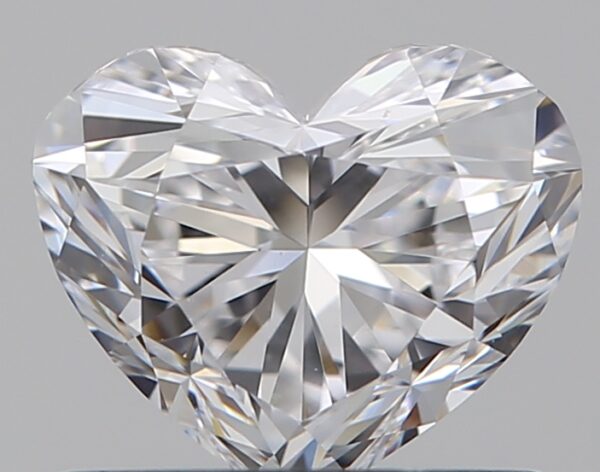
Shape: heart
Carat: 0.7
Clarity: VVS2
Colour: D
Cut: EX
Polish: EX
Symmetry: VG
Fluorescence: N
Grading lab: GIA
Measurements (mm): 5.13 x 6.1 x 3.7